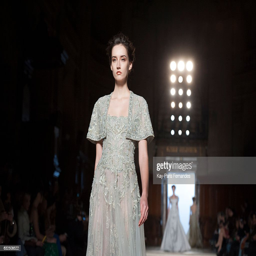
a model walks the runway during the show as part .